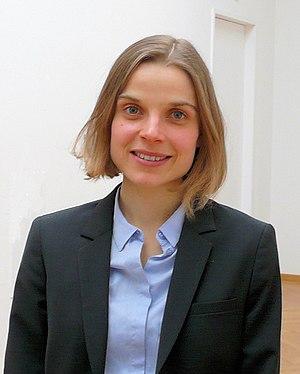
Andrea Ablasser, née en 1983 à Bad Friedrichshall, est une femme médecin allemande spécialiste du système immunitaire, professeure assistante à l'École polytechnique fédérale de Lausanne.